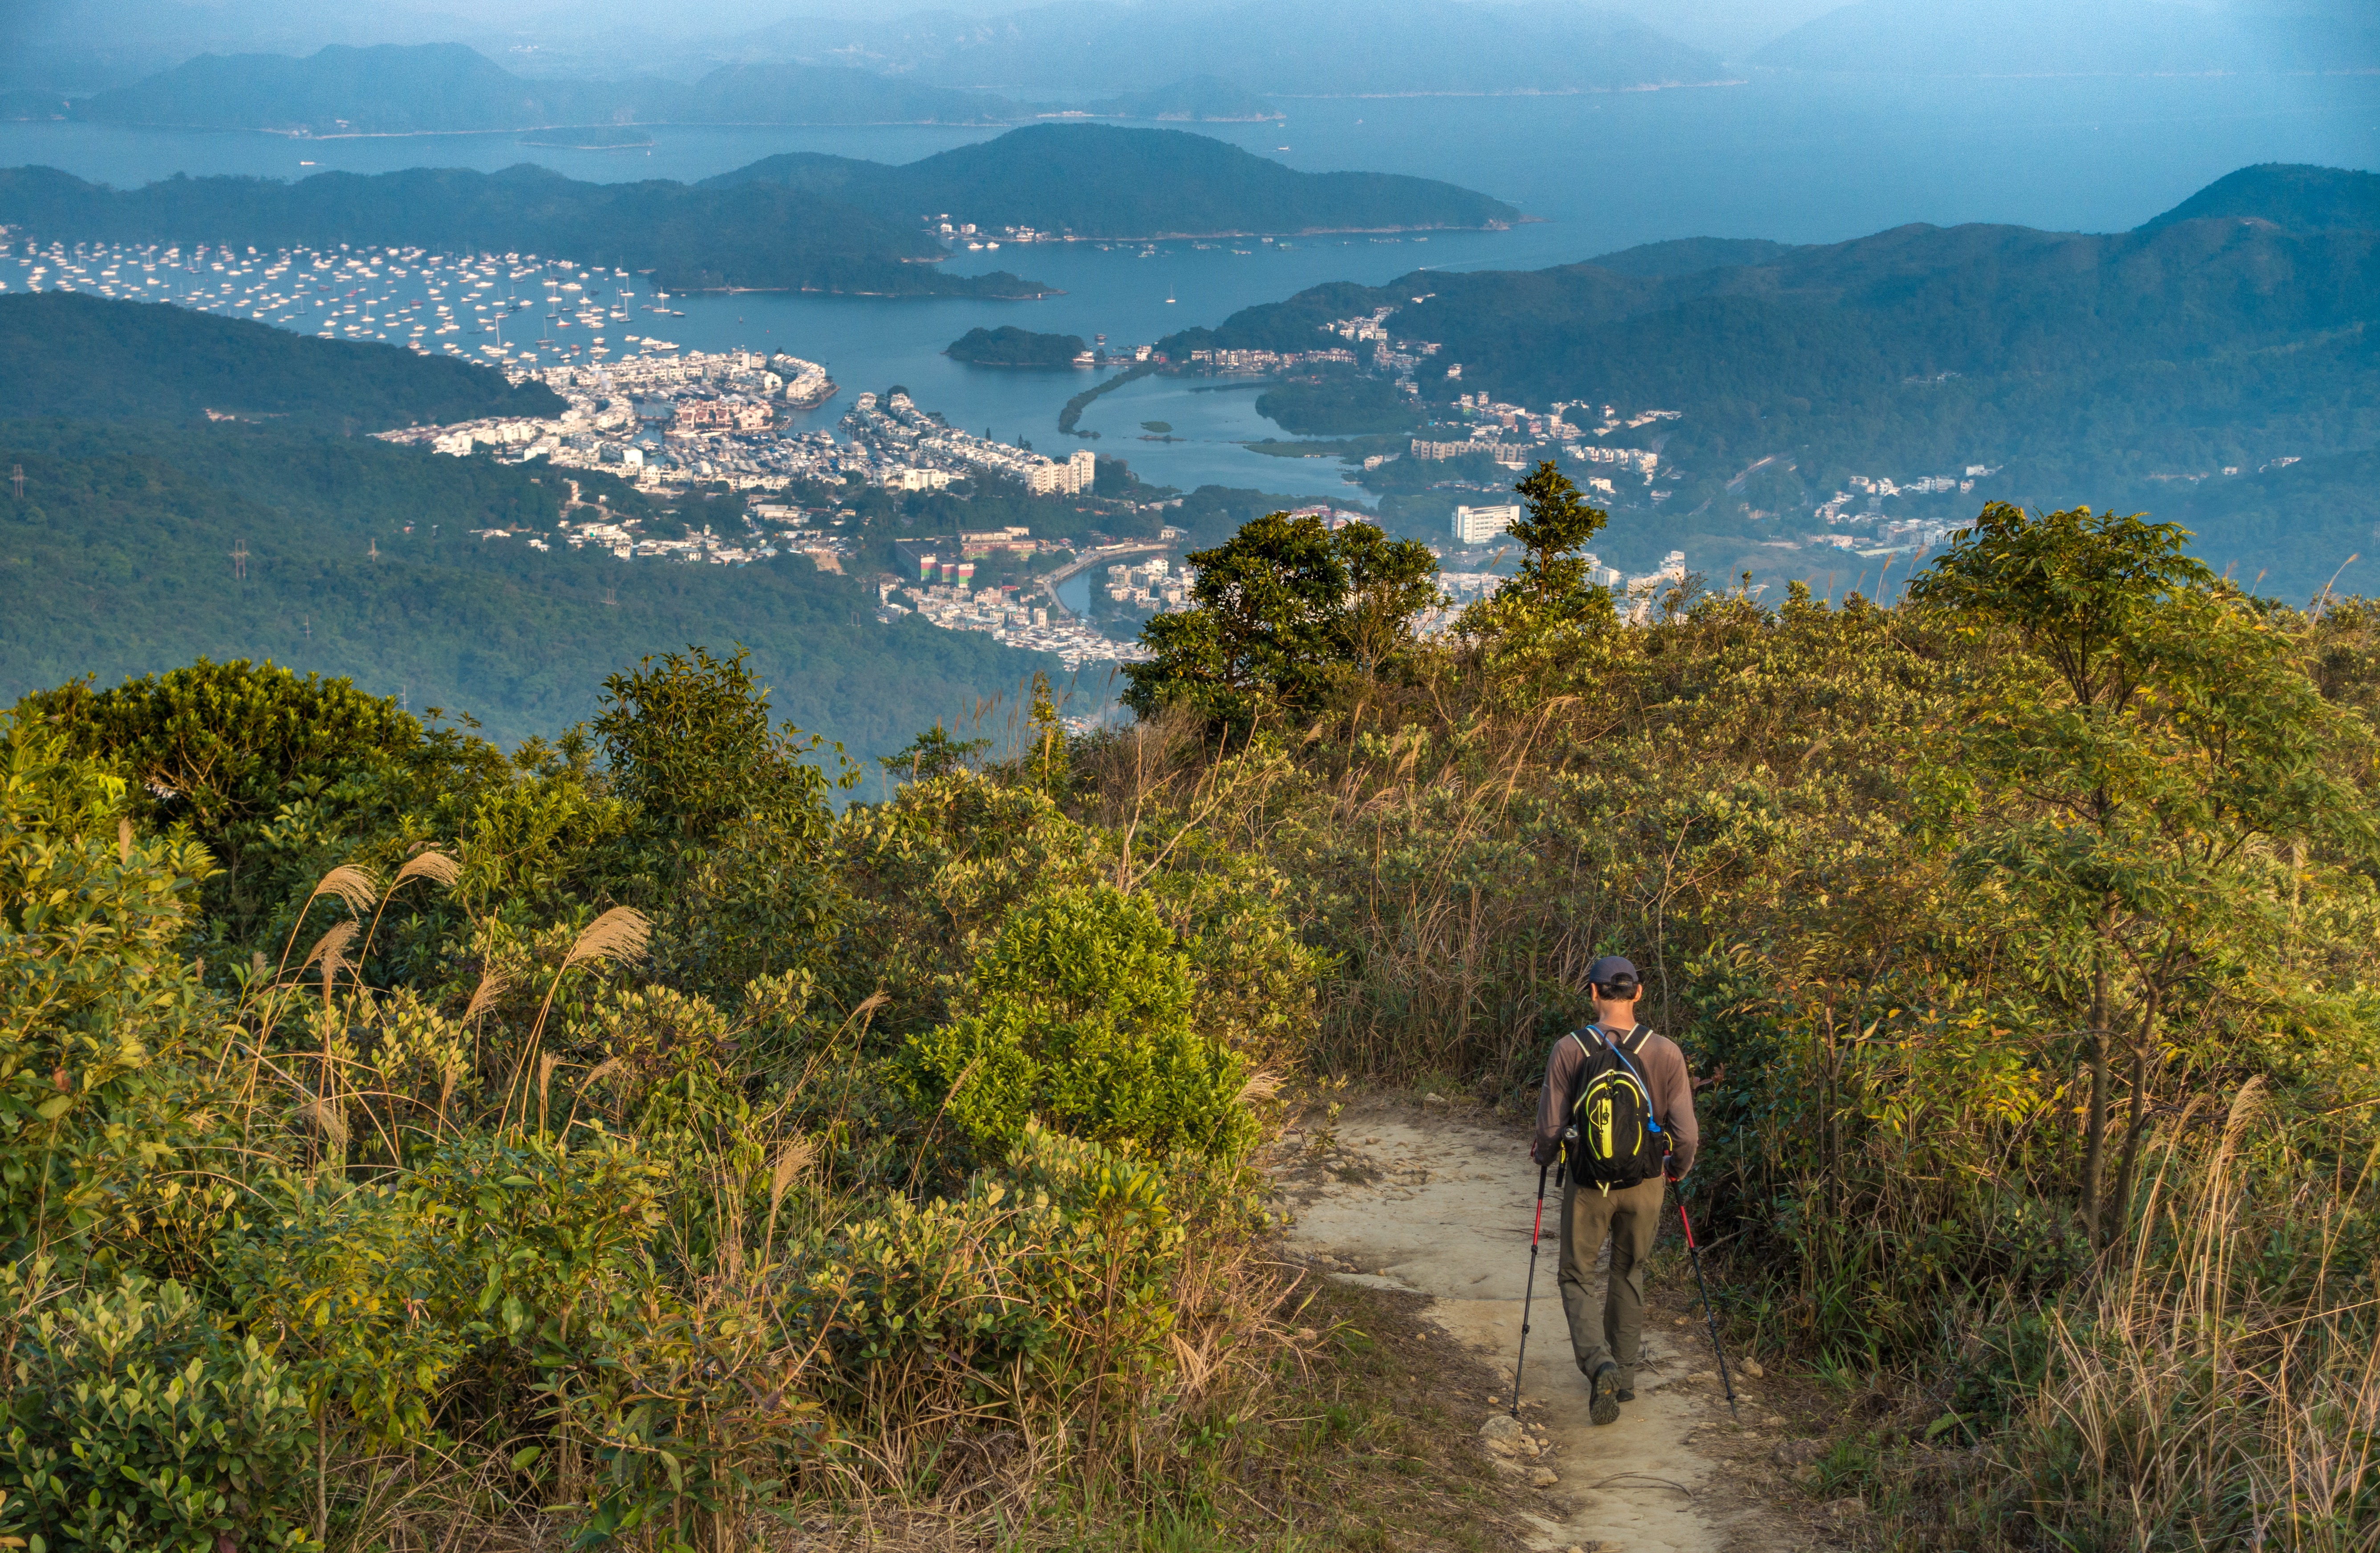
landscape, nature, wilderness, walking, mountain, hiking, trail, hill, adventure, mountain range, hike, park, terrain, ridge, mountain bike, hong kong, sports, plateau, hongkong, mountain biking, mountainous landforms